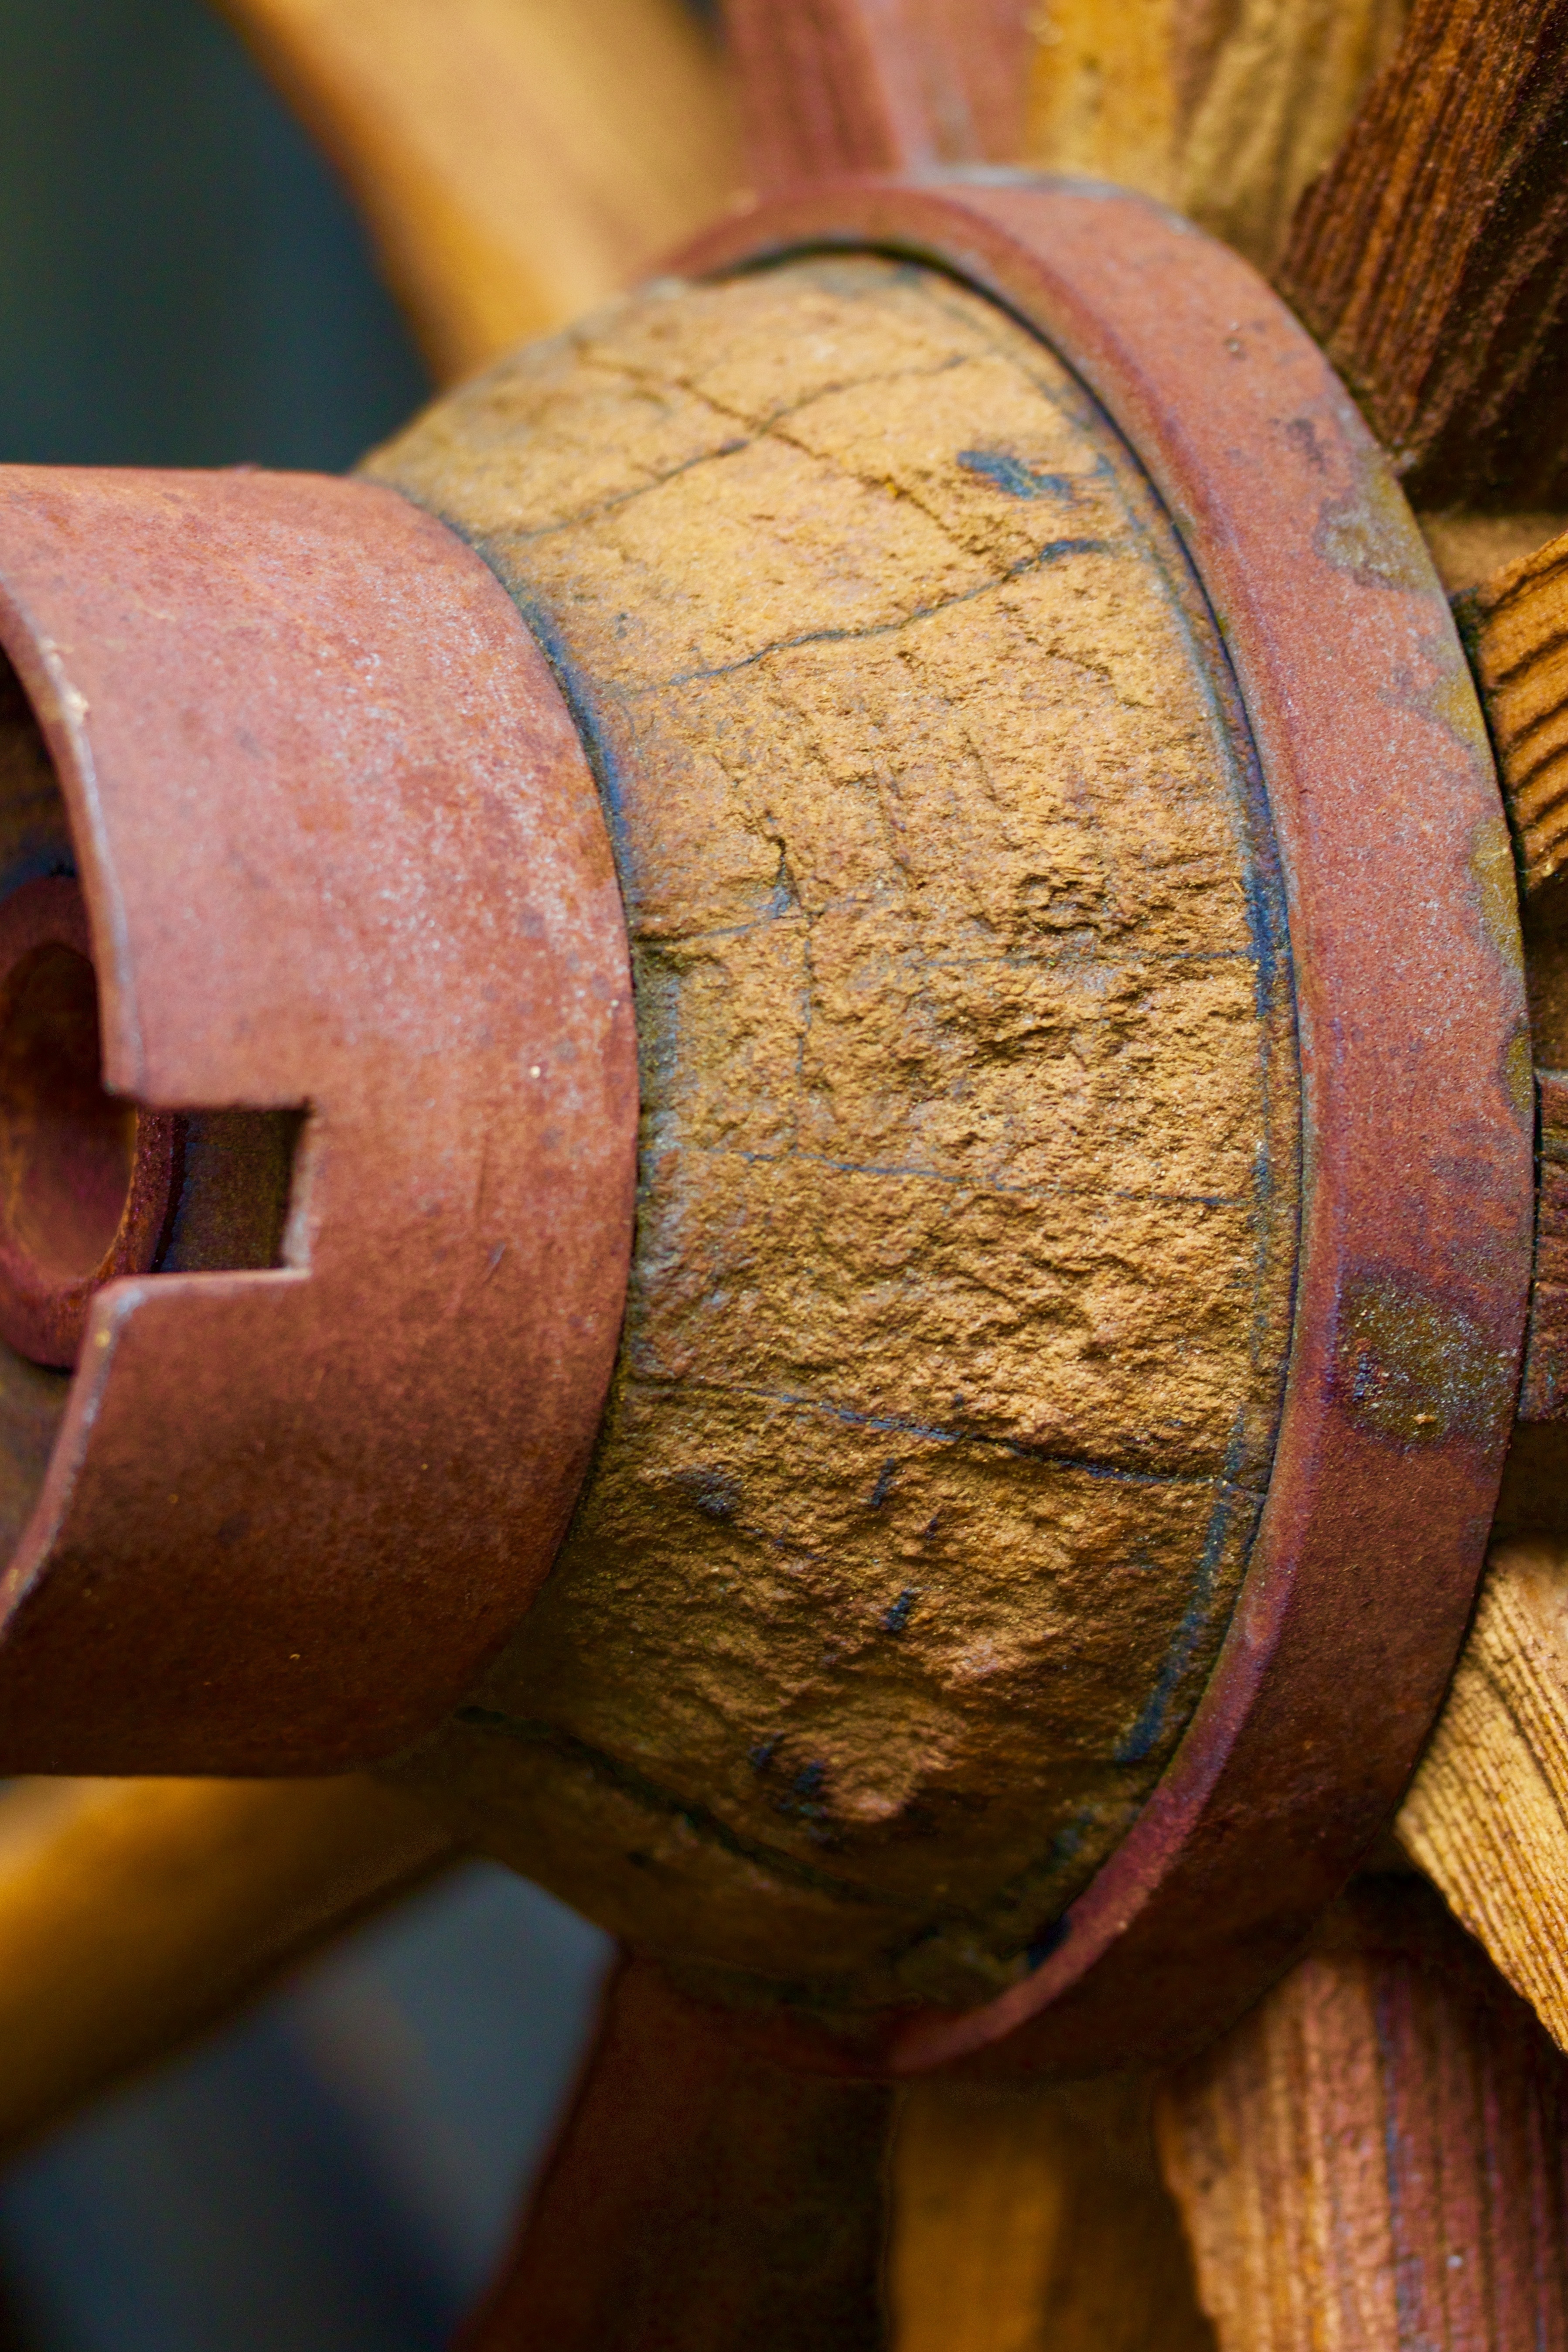
wood, spoke, material, barrel, close up, hub, iron, carving, stainless, macro photography, man made object, hand drum